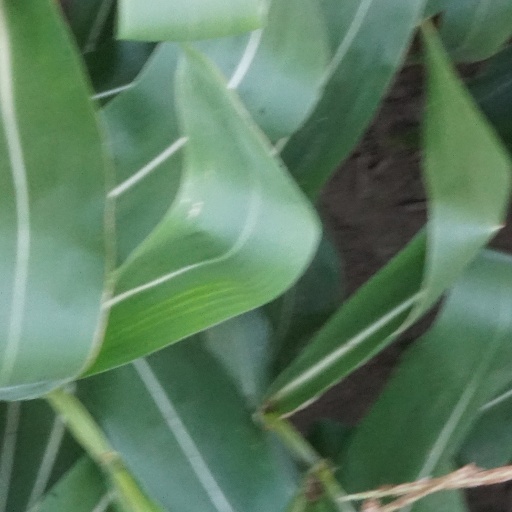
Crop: maize; corn